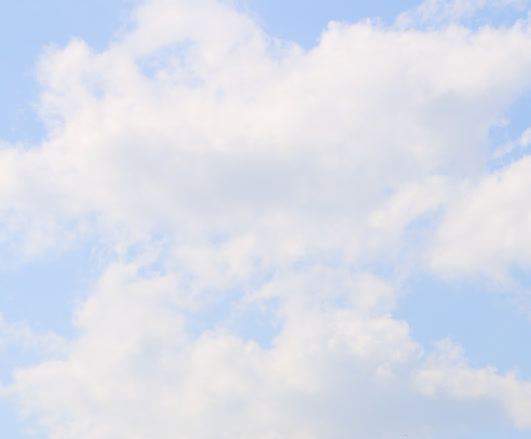
Cloud type: Altocumulus